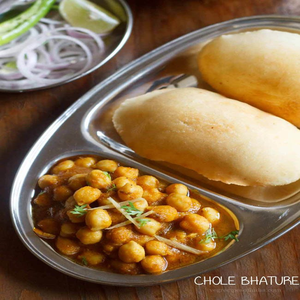
Dish: cholebhature